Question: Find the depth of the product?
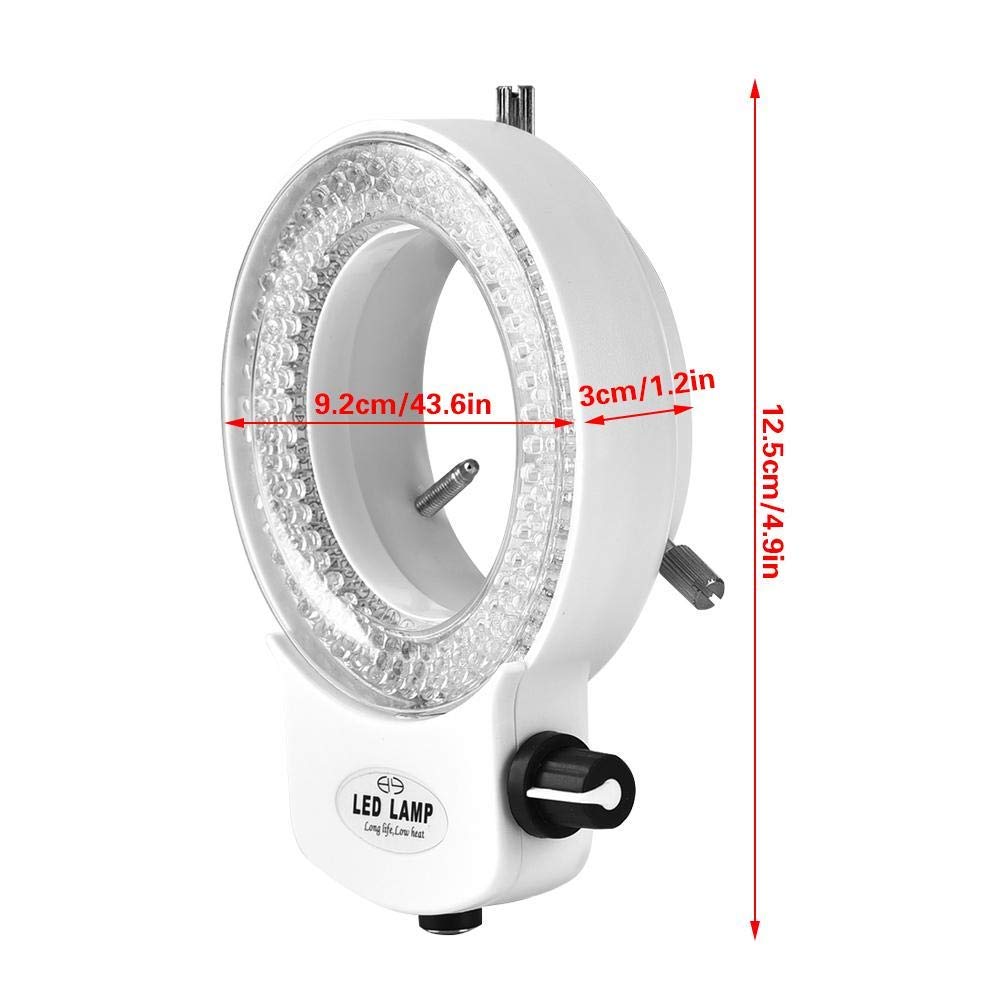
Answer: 9.2 centimetre